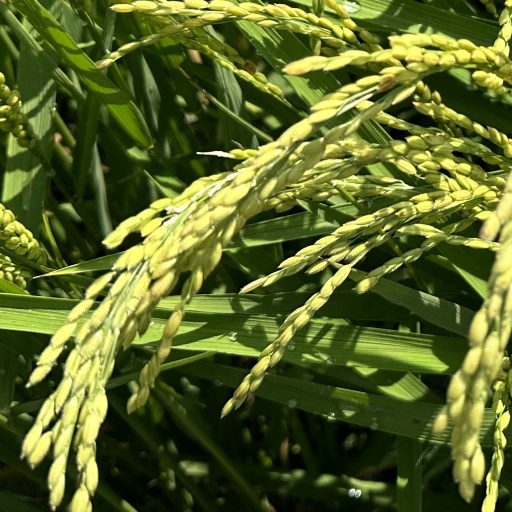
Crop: rice